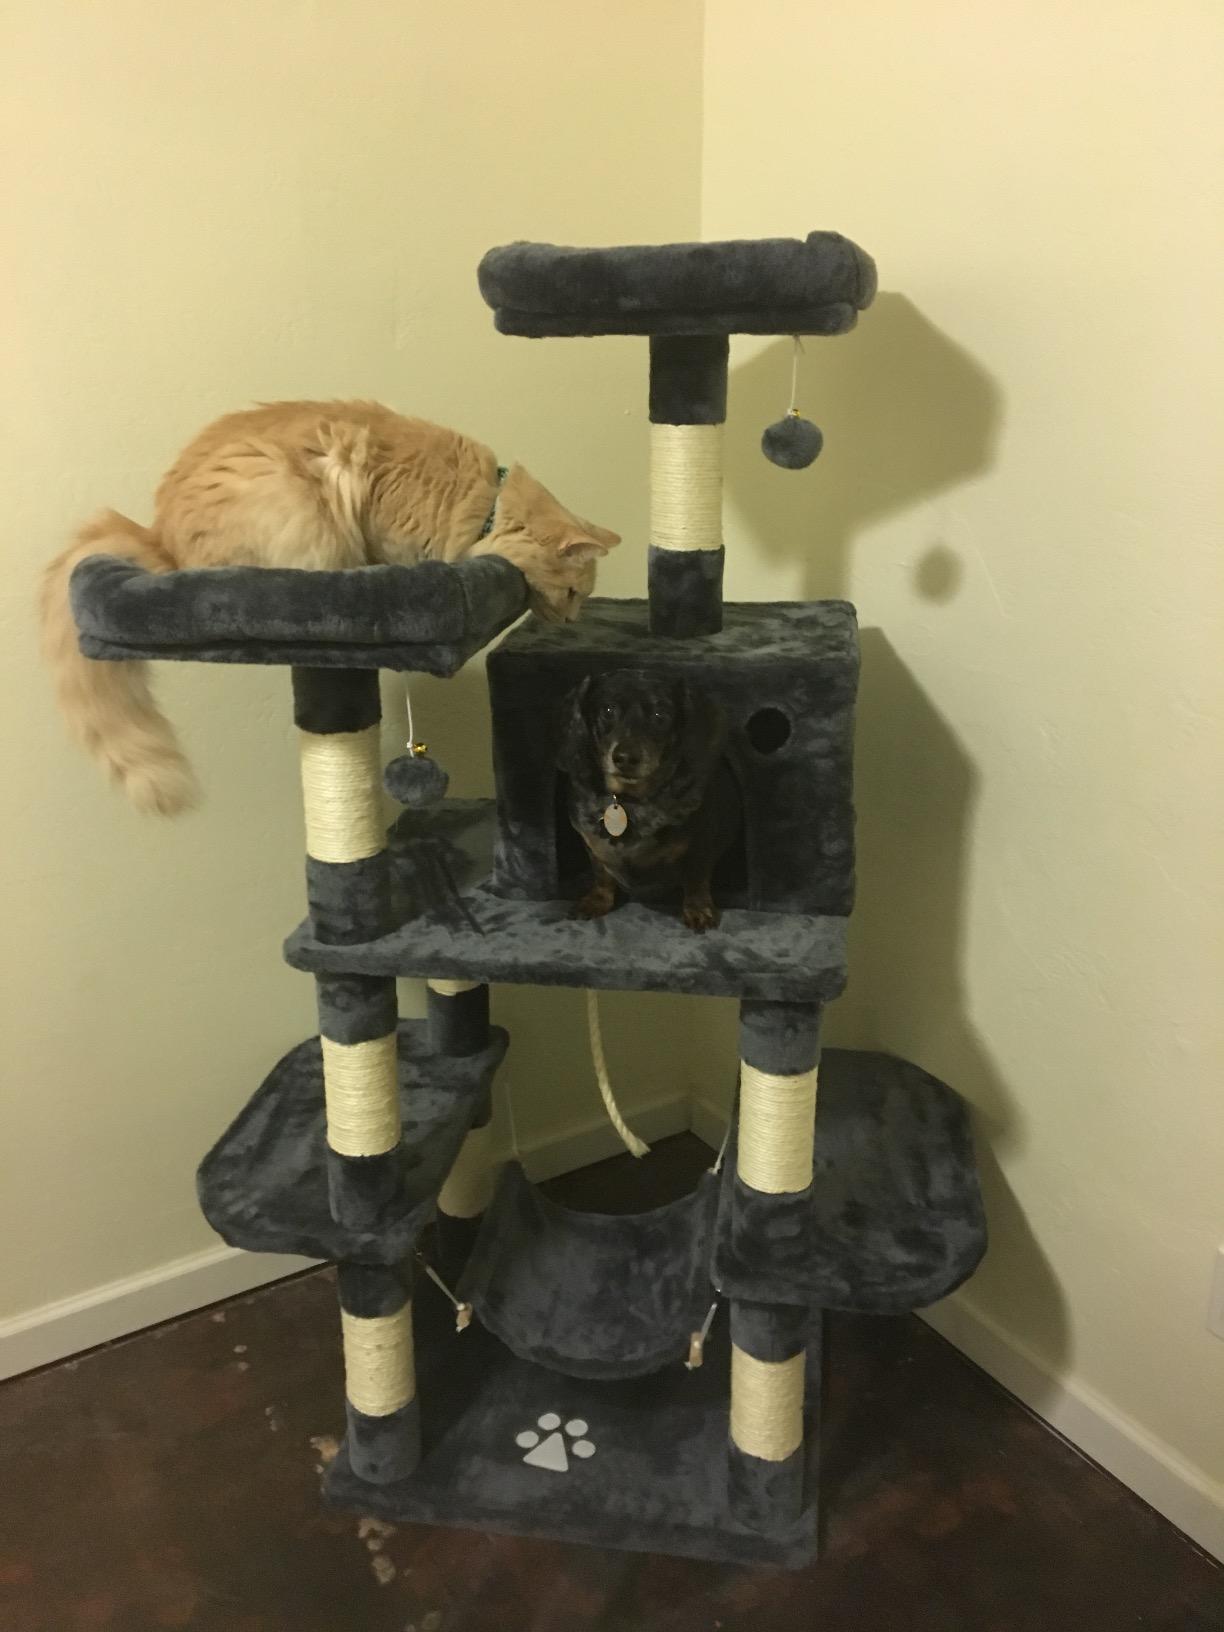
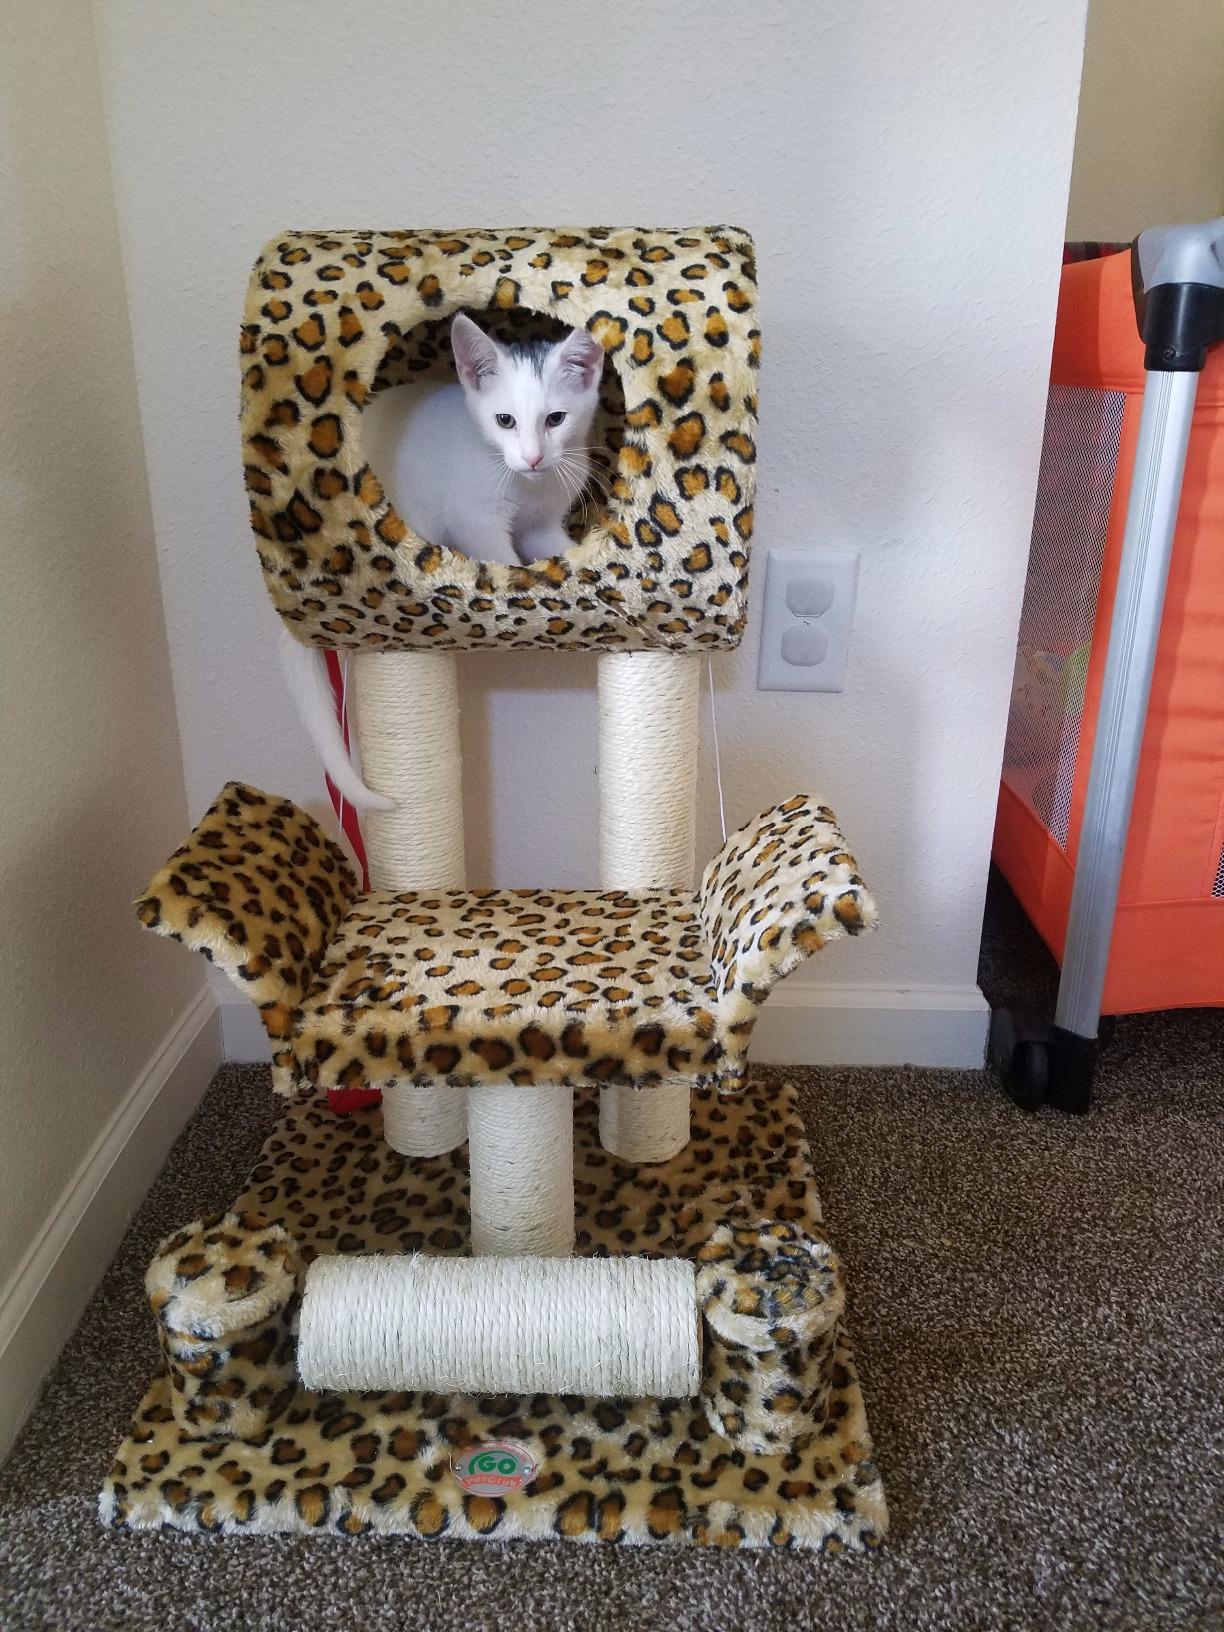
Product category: items_cat tree
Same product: no